Kwanasaurus

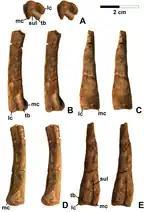
Referred distal femur DMNH EPV.67956

Multiple femora of various sizes and conditions have been referred to "Kwanasaurus". The femoral head was similar to that of other advanced silesaurids, according to several traits. These include a longitudinal groove on its upper surface, a straight (rather than rounded) articular facet on the medial surface, a distinct notch on its underside, and an overall triangular cross section due to the lack of a distinct posteromedial tuber. Directly below the head extends a ridge known as a dorsolateral trochanter. Adjacent to it is the anterior trochanter, a pronounced vertical crest characteristic of dinosauriforms (and a few "Dromomeron" specimens). The crest was blade-like, triangular, and straight-edged, proportionally most similar to "Silesaurus" among dinosauriforms. Only one femur referred to "Kwanasaurus" (DMNH EPV.125924) possessed additional muscle attachment structures such as a trochanteric shelf and a swelling that likely represented the iliotrochanteris caudalis attachment site. "Asilisaurus" and "Silesaurus" are the only other silesaurids with trochanteric shelves, and its development is sometimes considered to be related to skeletal maturity. However, the largest "Kwanasaurus" femur (DMNH EPV.34579) lacks a trochanteric shelf, despite its presence in the smaller 125924 specimen. All specimens had a low fourth trochanter, sometimes edged by an anterior depression as in "Sacisaurus" and "Diodorus". The distal portion of the femur possessed several unique features. The medial condyle was a sharp flange, notably thinner than the lateral condyle and crista tibiofibularis. This is similar to lagerpetids but in contrast to the broader medial condyle of all other silesaurids. "Kwanasaurus" also possesses a characteristic depression on the distal surface of the femur, in front of the crista tibiofibularis. Nevertheless, the notably deep and extensive sulcus present between the medial and lateral condyles is in line with that of other silesaurids.